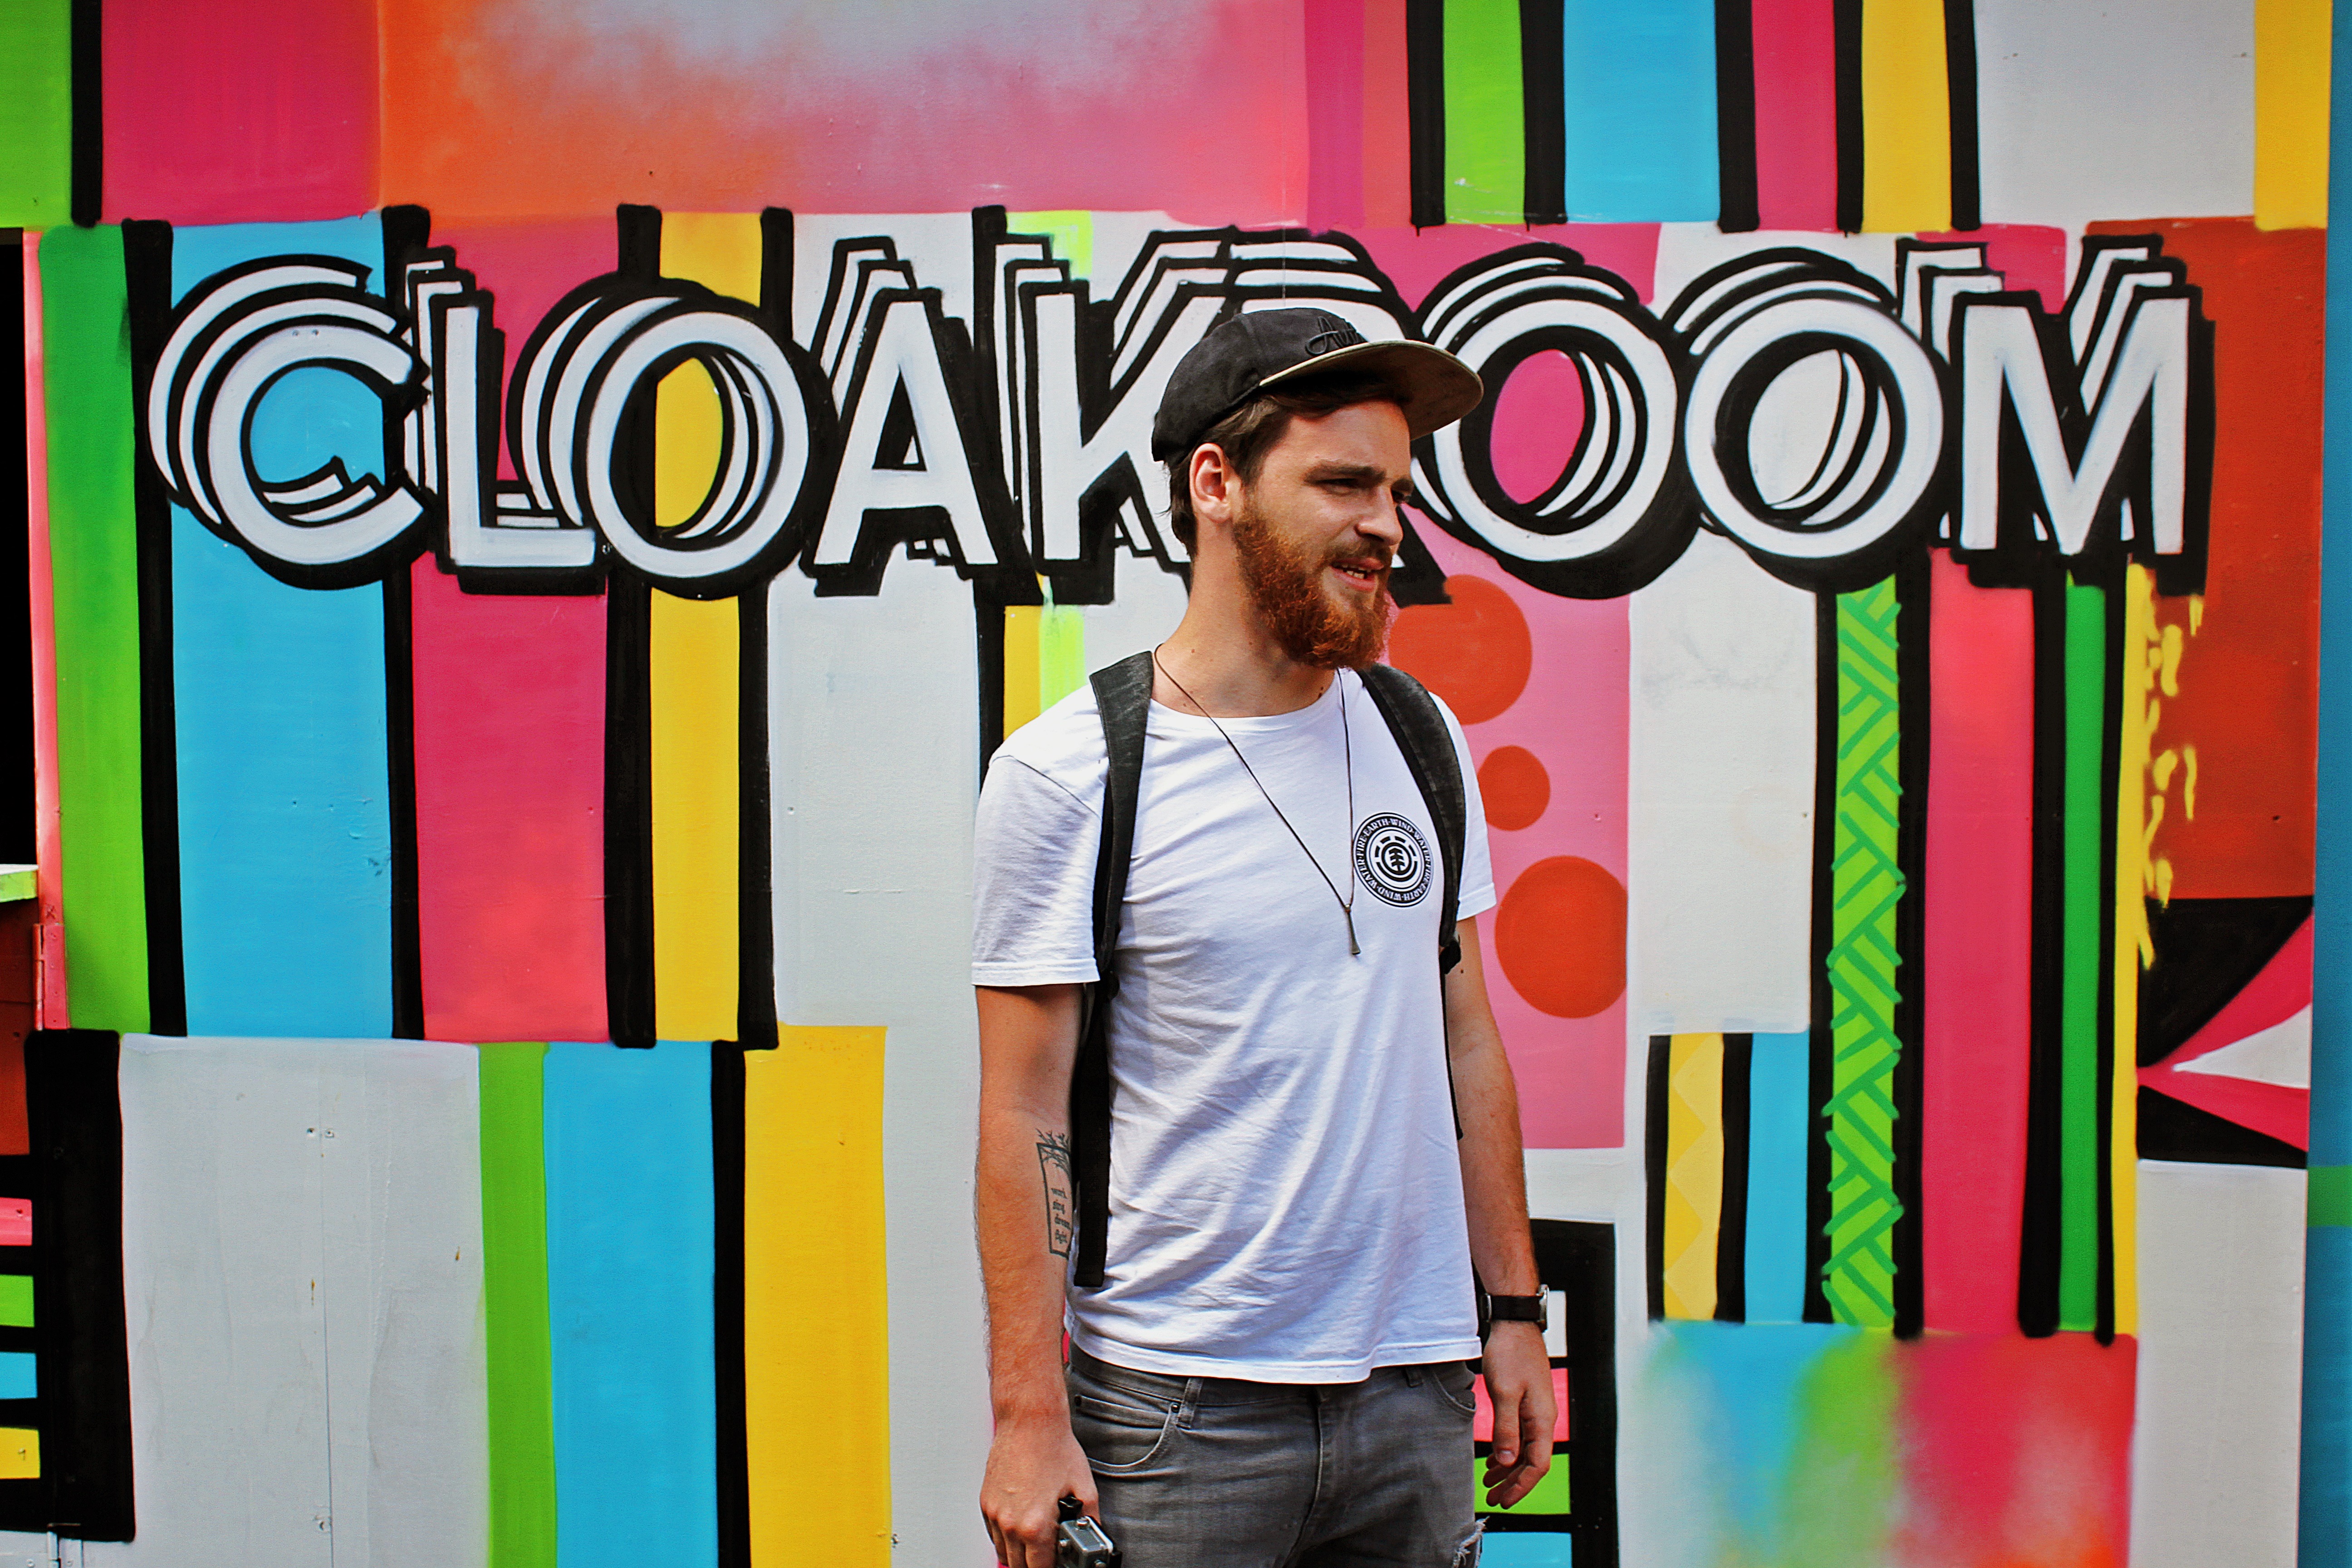
color, art, mural, modern art